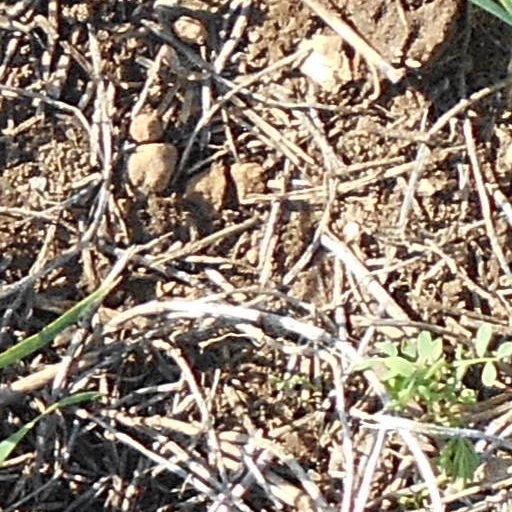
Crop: wheat